Housos vs. Authority

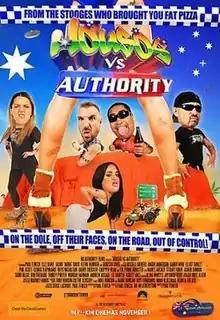
Theatrical poster

Housos vs. Authority is a 2012 Australian comedy film, based upon the stories and characters of the "Housos" television series, created by Paul Fenech.